Bronx Zoo

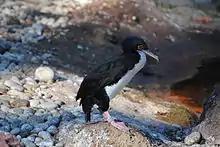
A guanay cormorant in the Sea Bird Aviary: The zoo is the last to hold the species outside of South America.

Madagascar!, which opened on June 20, 2008, recreates various habitats found on the island of Madagascar and contains a variety of wildlife from the island, including lemurs, fossas, Nile crocodiles, radiated tortoises, greater vasa parrots and highly endangered cichlids. Ring-tailed lemurs, collared lemurs, red ruffed lemurs, crowned lemurs, and Coquerel's sifakas are the lemur species held in the exhibit. Madagascar! holds the first two ring-tailed mongoose in the United States and is home to over 100,000 Madagascar hissing cockroaches that can be named for $10 around Valentine's Day. The exhibit has multiple educational displays focusing on the many threats to the survival of these species as well as the WCS's conservation work in Madagascar. The building was converted from the former Lion House, which had opened in 1903 and closed by the late 1980s. The exhibit also has tomato frogs and Henkel's leaf-tailed geckos.